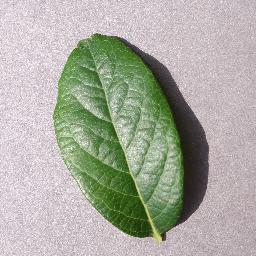
Label: Blueberry___healthy